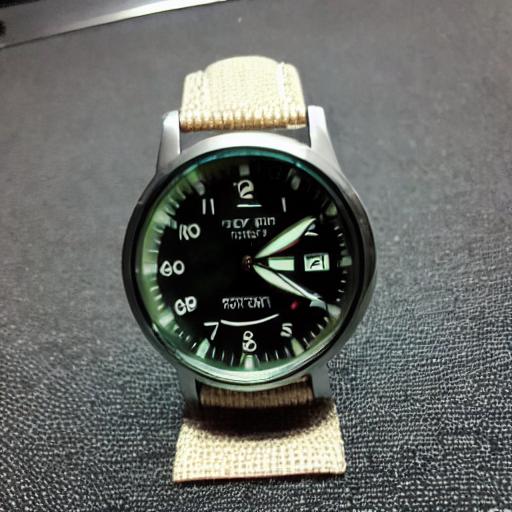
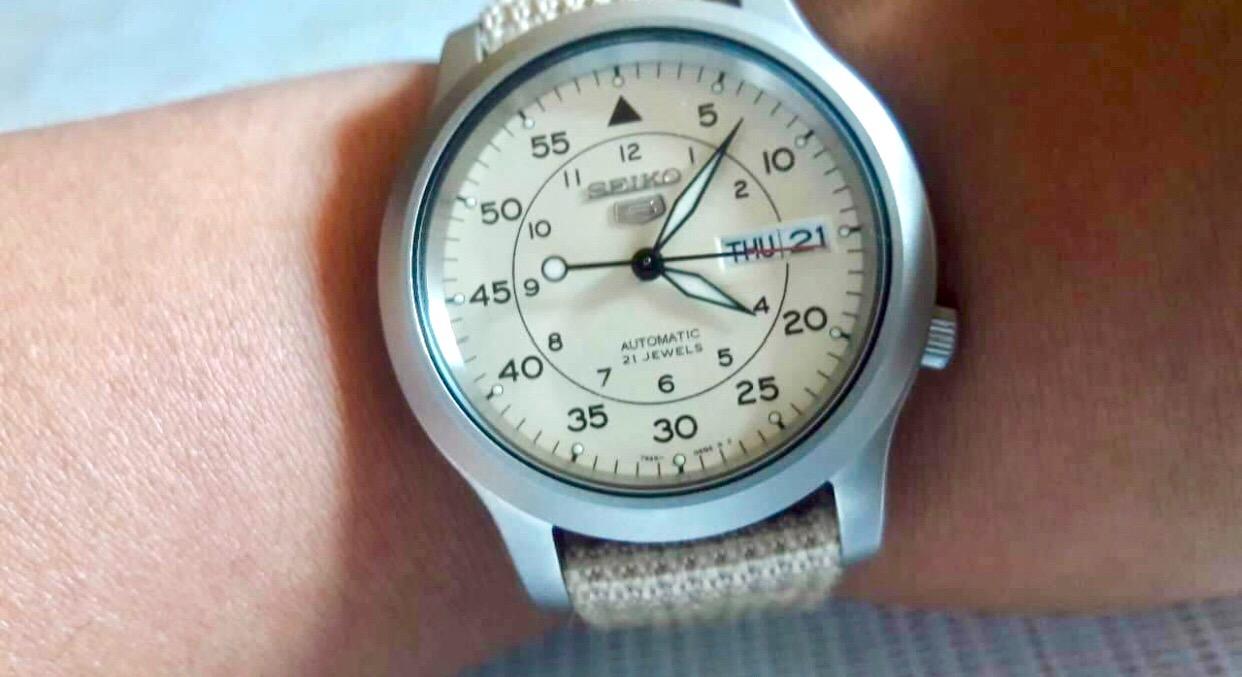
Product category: accessories_watch
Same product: no